Jim Chones

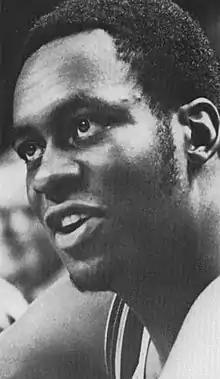
Chones in his final season at Marquette

James Bernett "Bunny" Chones (born November 30, 1949) is an American former professional basketball player, and current radio analyst for the Cleveland Cavaliers.